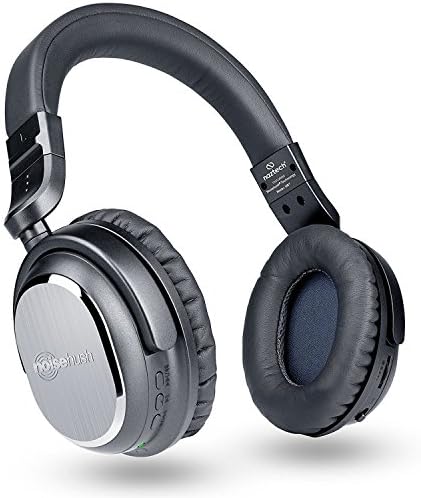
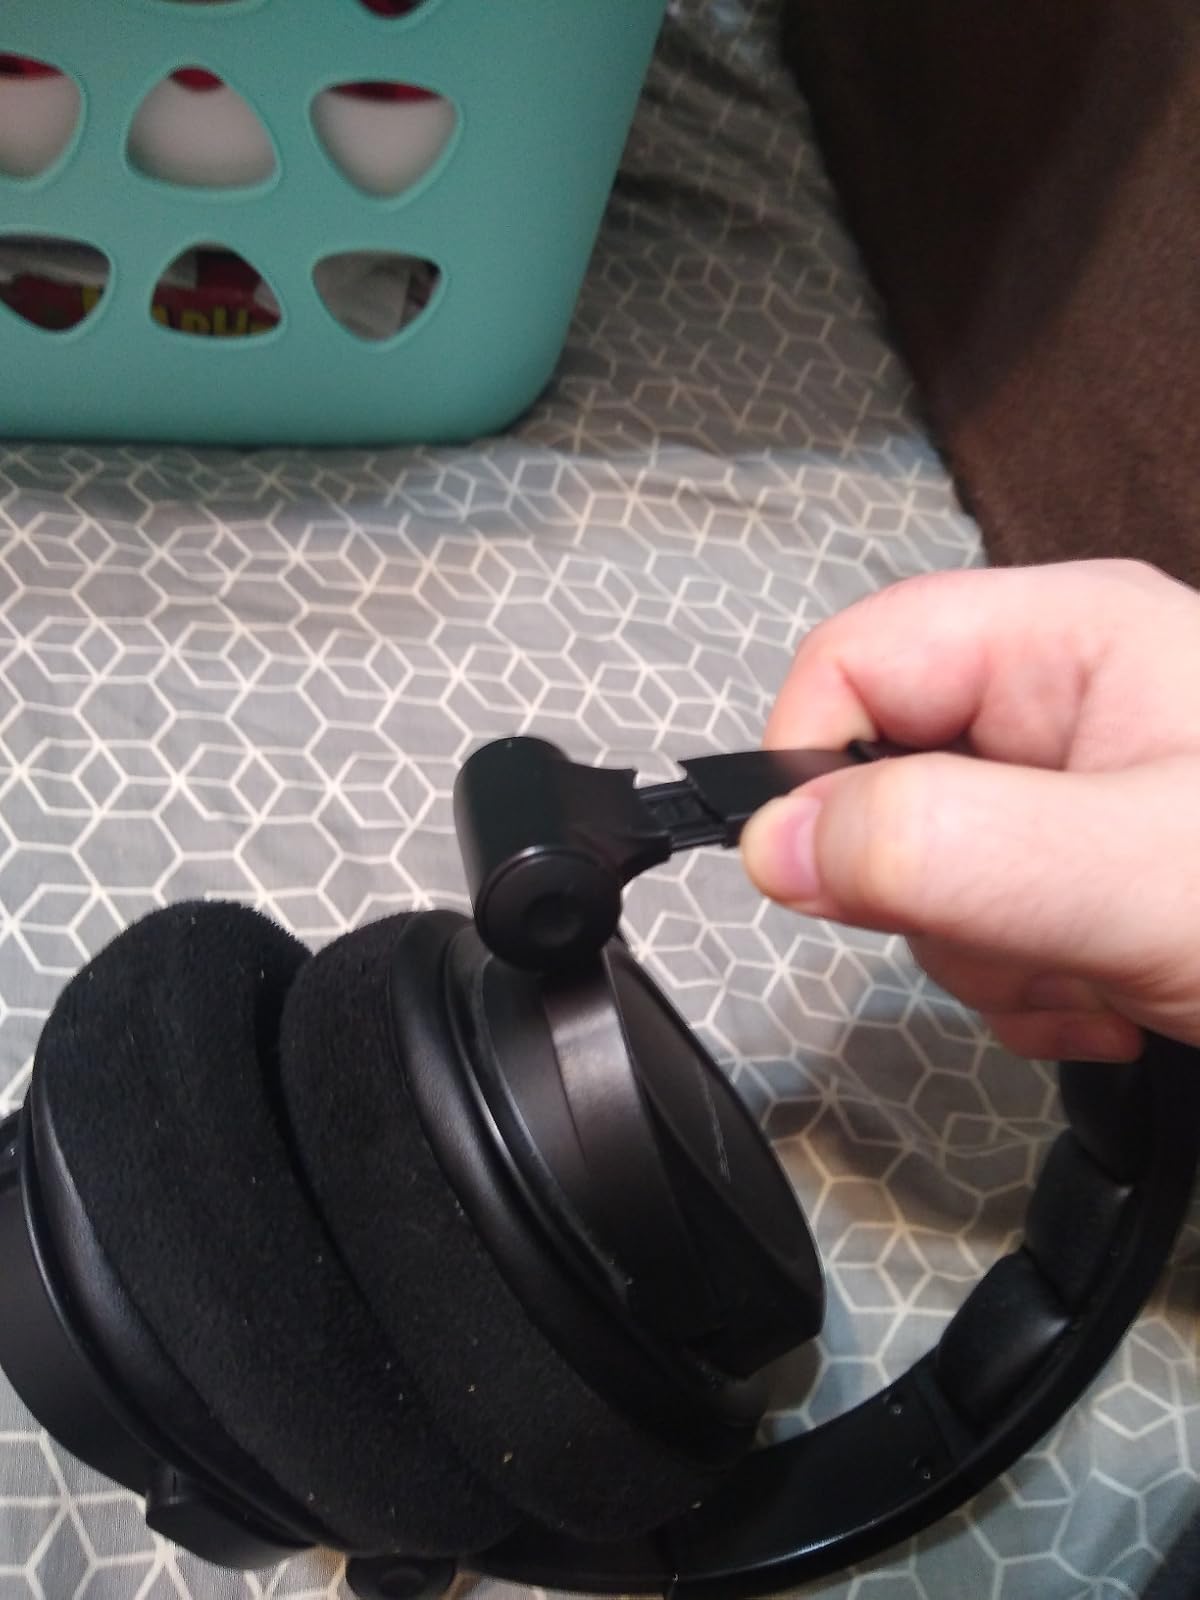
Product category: headphones
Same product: no